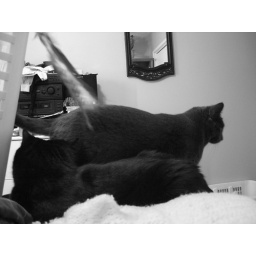
My two cats playing in a laundry basket